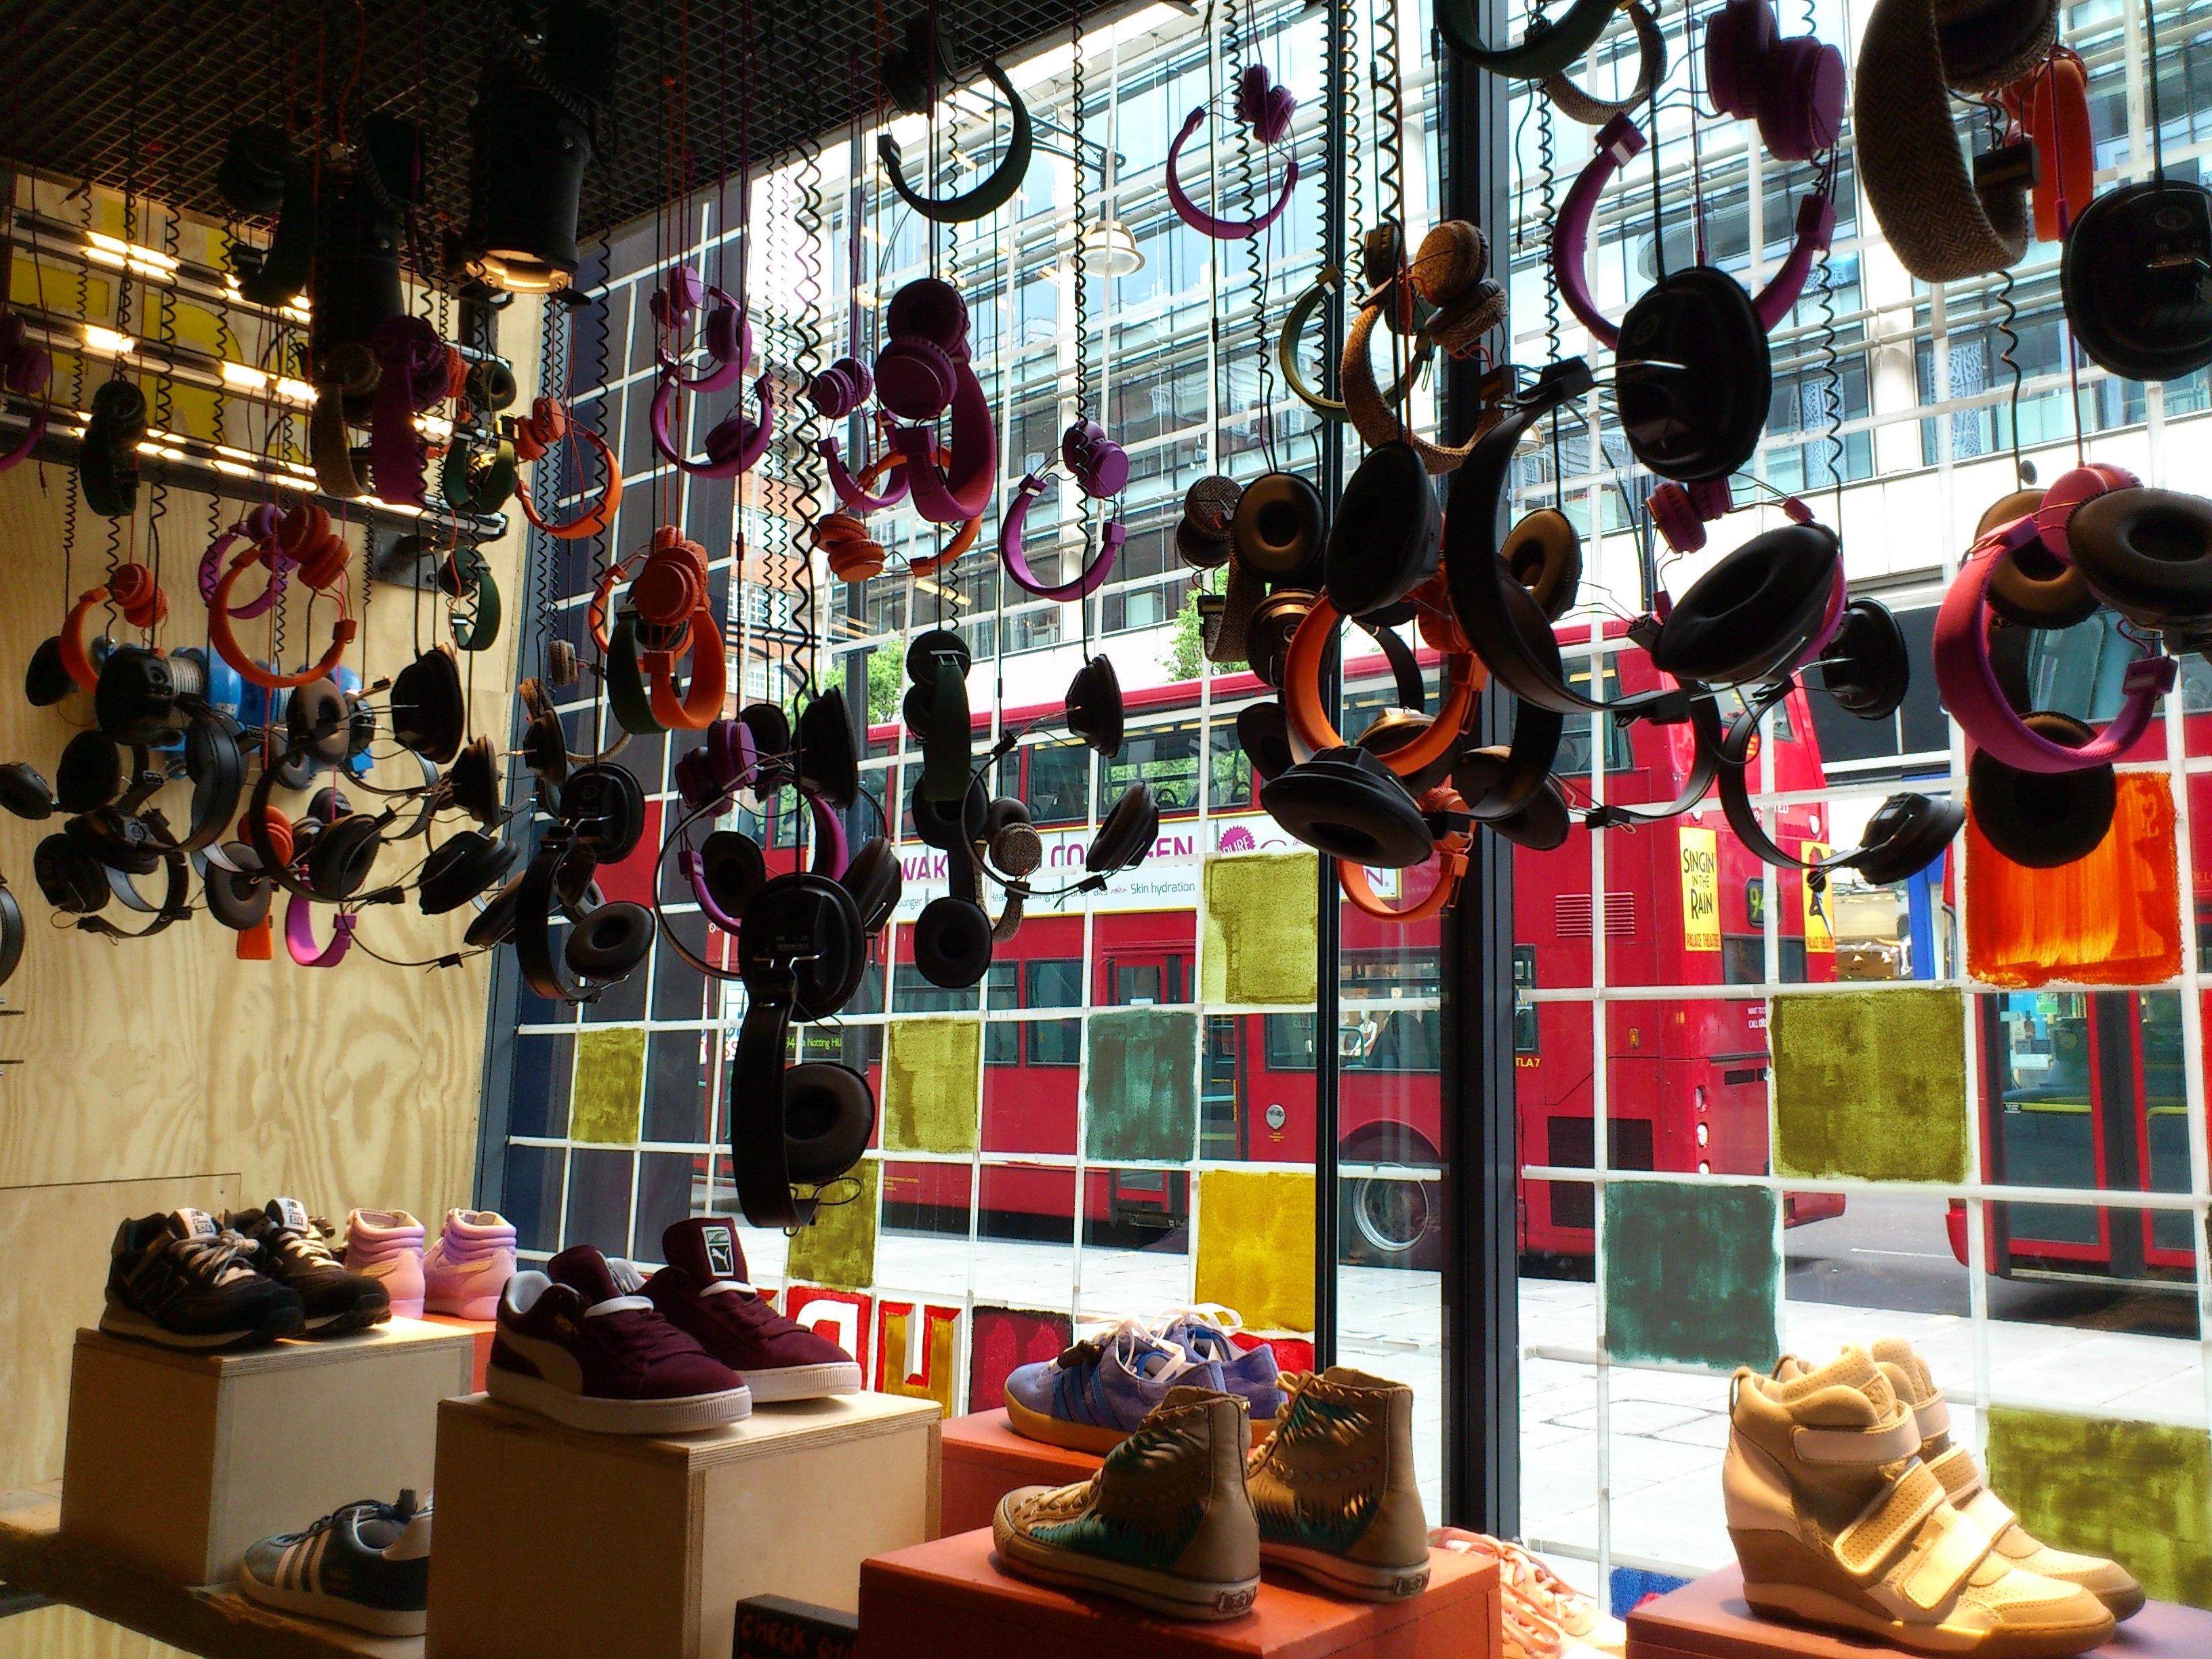
window, decoration, shop, sneaker, colorful, shoes, london, art, headphones, fair, display window, visual merchandising, oxford street